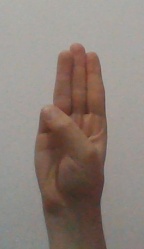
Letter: thaa